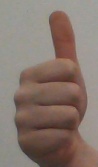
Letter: aleff